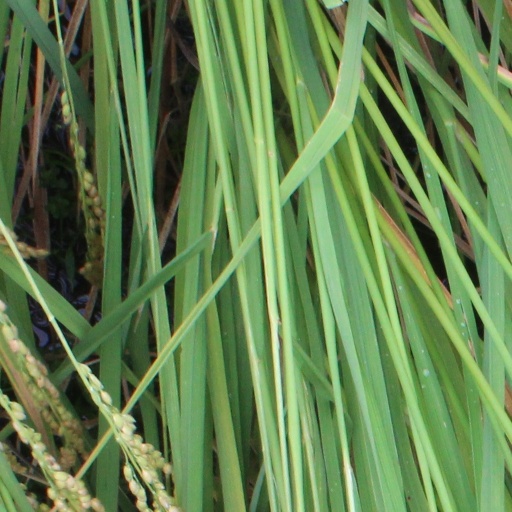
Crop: rice